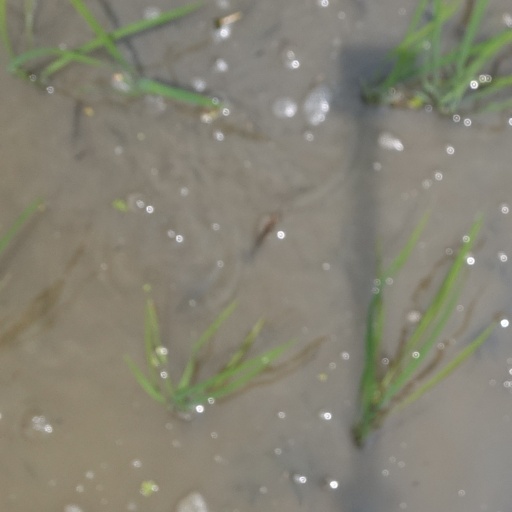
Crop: rice